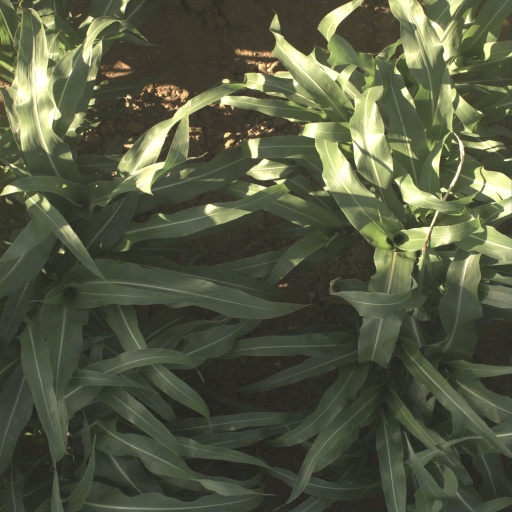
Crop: sorghum